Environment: real
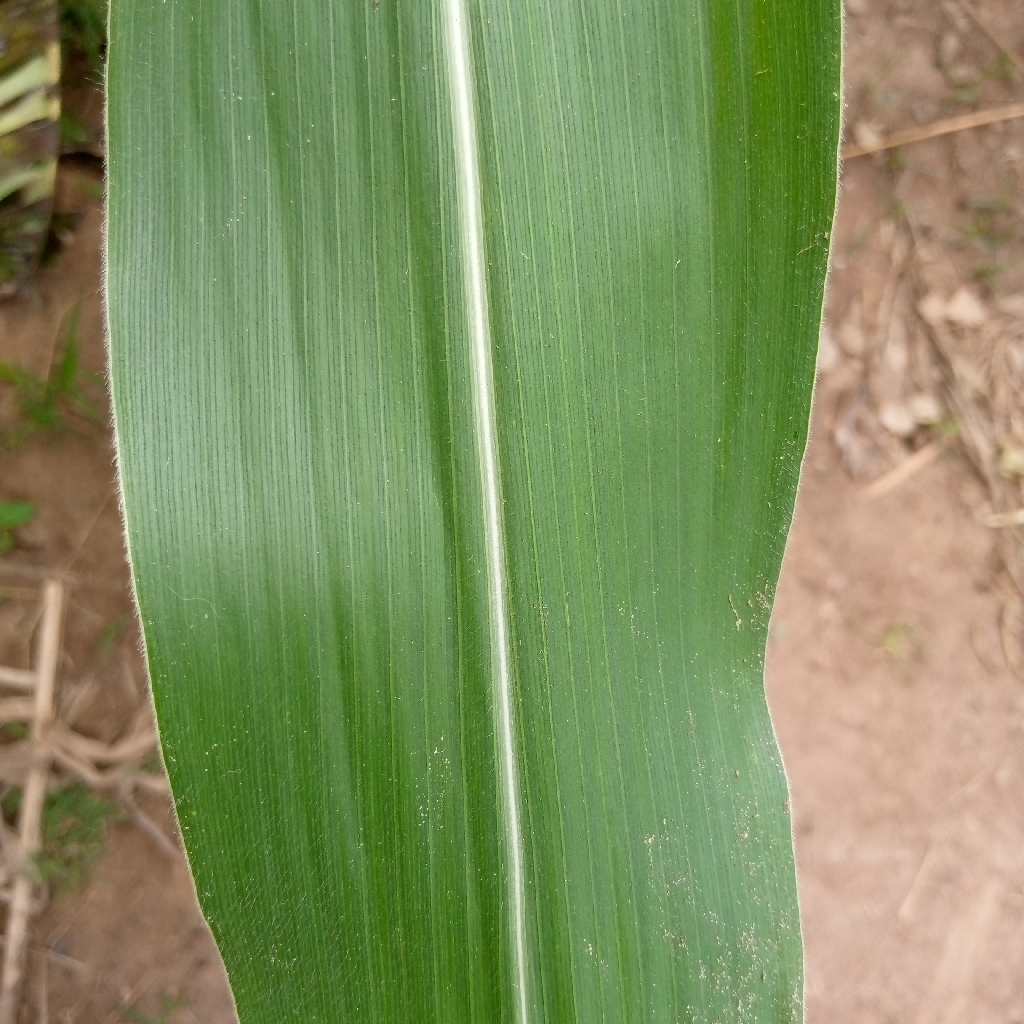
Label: healthy